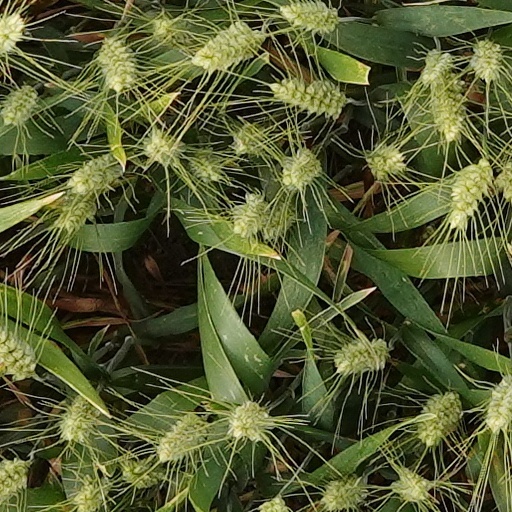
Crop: wheat